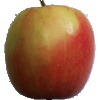
Label: apple_pink_lady